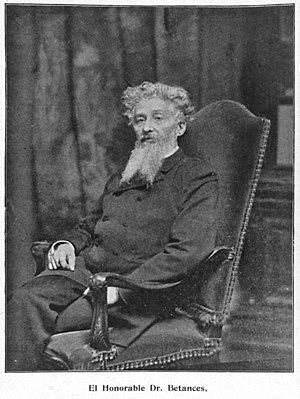
Ramón Emeterio Betances y Alacán fut sans doute la principale figure du mouvement indépendantiste portoricain et l’un des instigateurs d’une insurrection, éphémère mais emblématique, contre la présence espagnole à Porto Rico, connue sous le nom de El Grito de Lares. On le surnommait « Père de la patrie » et « Médecin des pauvres ».